Universal Esperanto Association

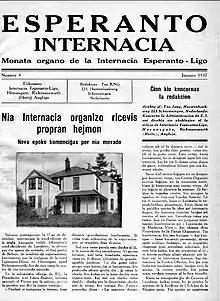
Front page of the IEL organ in 1937, announcing a house in Heronsgate becoming the IEL headquarters

The international Esperanto movement survived World War II with its IEL headquarters in Heronsgate, near London. Hans Jakob, from the Genevan UEA, tricked the IEL board into a merger of IEL and the rump Genevan UEA, falsely stating that the wealthy Eduard Stettler had left a huge sum to the UEA.